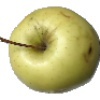
Label: Apple Golden 2